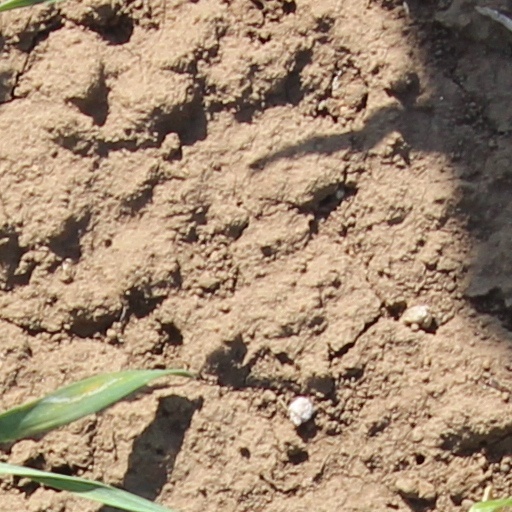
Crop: wheat